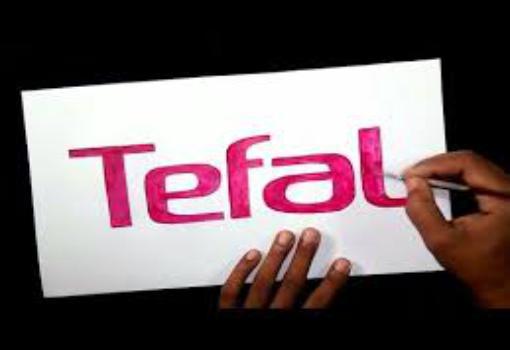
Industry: Necessities